Furano, Hokkaido

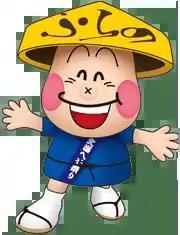
Hesomaru, the city's mascot

Furano's mascot is . He is a farmer who likes to see peoples' navels. He is originally the mascot for the Hokkaido Belly Button Festival before becoming the mascot of the city when he debuted on 15 August 1969. His favourite quote is "Isn't it good?" (イイじゃないか).